Peter G. Peterson

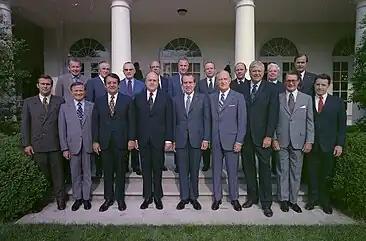
Peterson in a group photo of Nixon's cabinet on June 16, 1972, third from the left on the bottom row

In 1971, he was named assistant to the president for international economic affairs by U.S. president Richard Nixon. In April 1971, Peterson produced a secret report for Nixon on the volatile world economy that argued that the U.S. was in economic decline under the existing world order of trade, which the U.S. had helped build immediately after World War II. To stem that decline, according to Peterson, the U.S. must challenge competing nations in the trading sphere by adopting industrial policy. The report impressed Nixon and the idea of American competitive decline soon became "an article of popular belief". The report established some of the intellectual foundations of Nixon's decision in August 1971 to upend the Bretton Woods agreement. Professional economists derided the thesis as a form of mercantilism that betrayed "economic illiteracy".